Croatian Latin literature

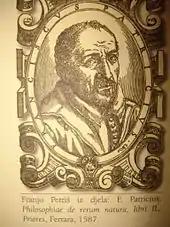
Portrait of Franjo Petriš from 1587

He wrote in Italian about poetry, rhetoric, philosophy, history, mathematics, geometry and medicine, but is best known as an anti-peripatetic philosopher. His work in Latin, "Peripatetic Discussions" ("Discussiones peripateticae", 1581) emphasizes a pre-Socratic philosophy of nature and seeks to minimize the importance of Aristotle. In his "New Philosophy of the General" ("Nova de Universis philosophia", 1591) Patricius exposes his metaphysical conception of the world, based on several sources: Plato, the Stoics and Hermes Trismegistus. Since the biblical account of Genesis was substantially different from the teachings of scholastic Aristotelianism, the work (despite the efforts of scholars to defend it, or enlighten "quaedam loca obscuriora"—"a dull place") was banned in 1594.